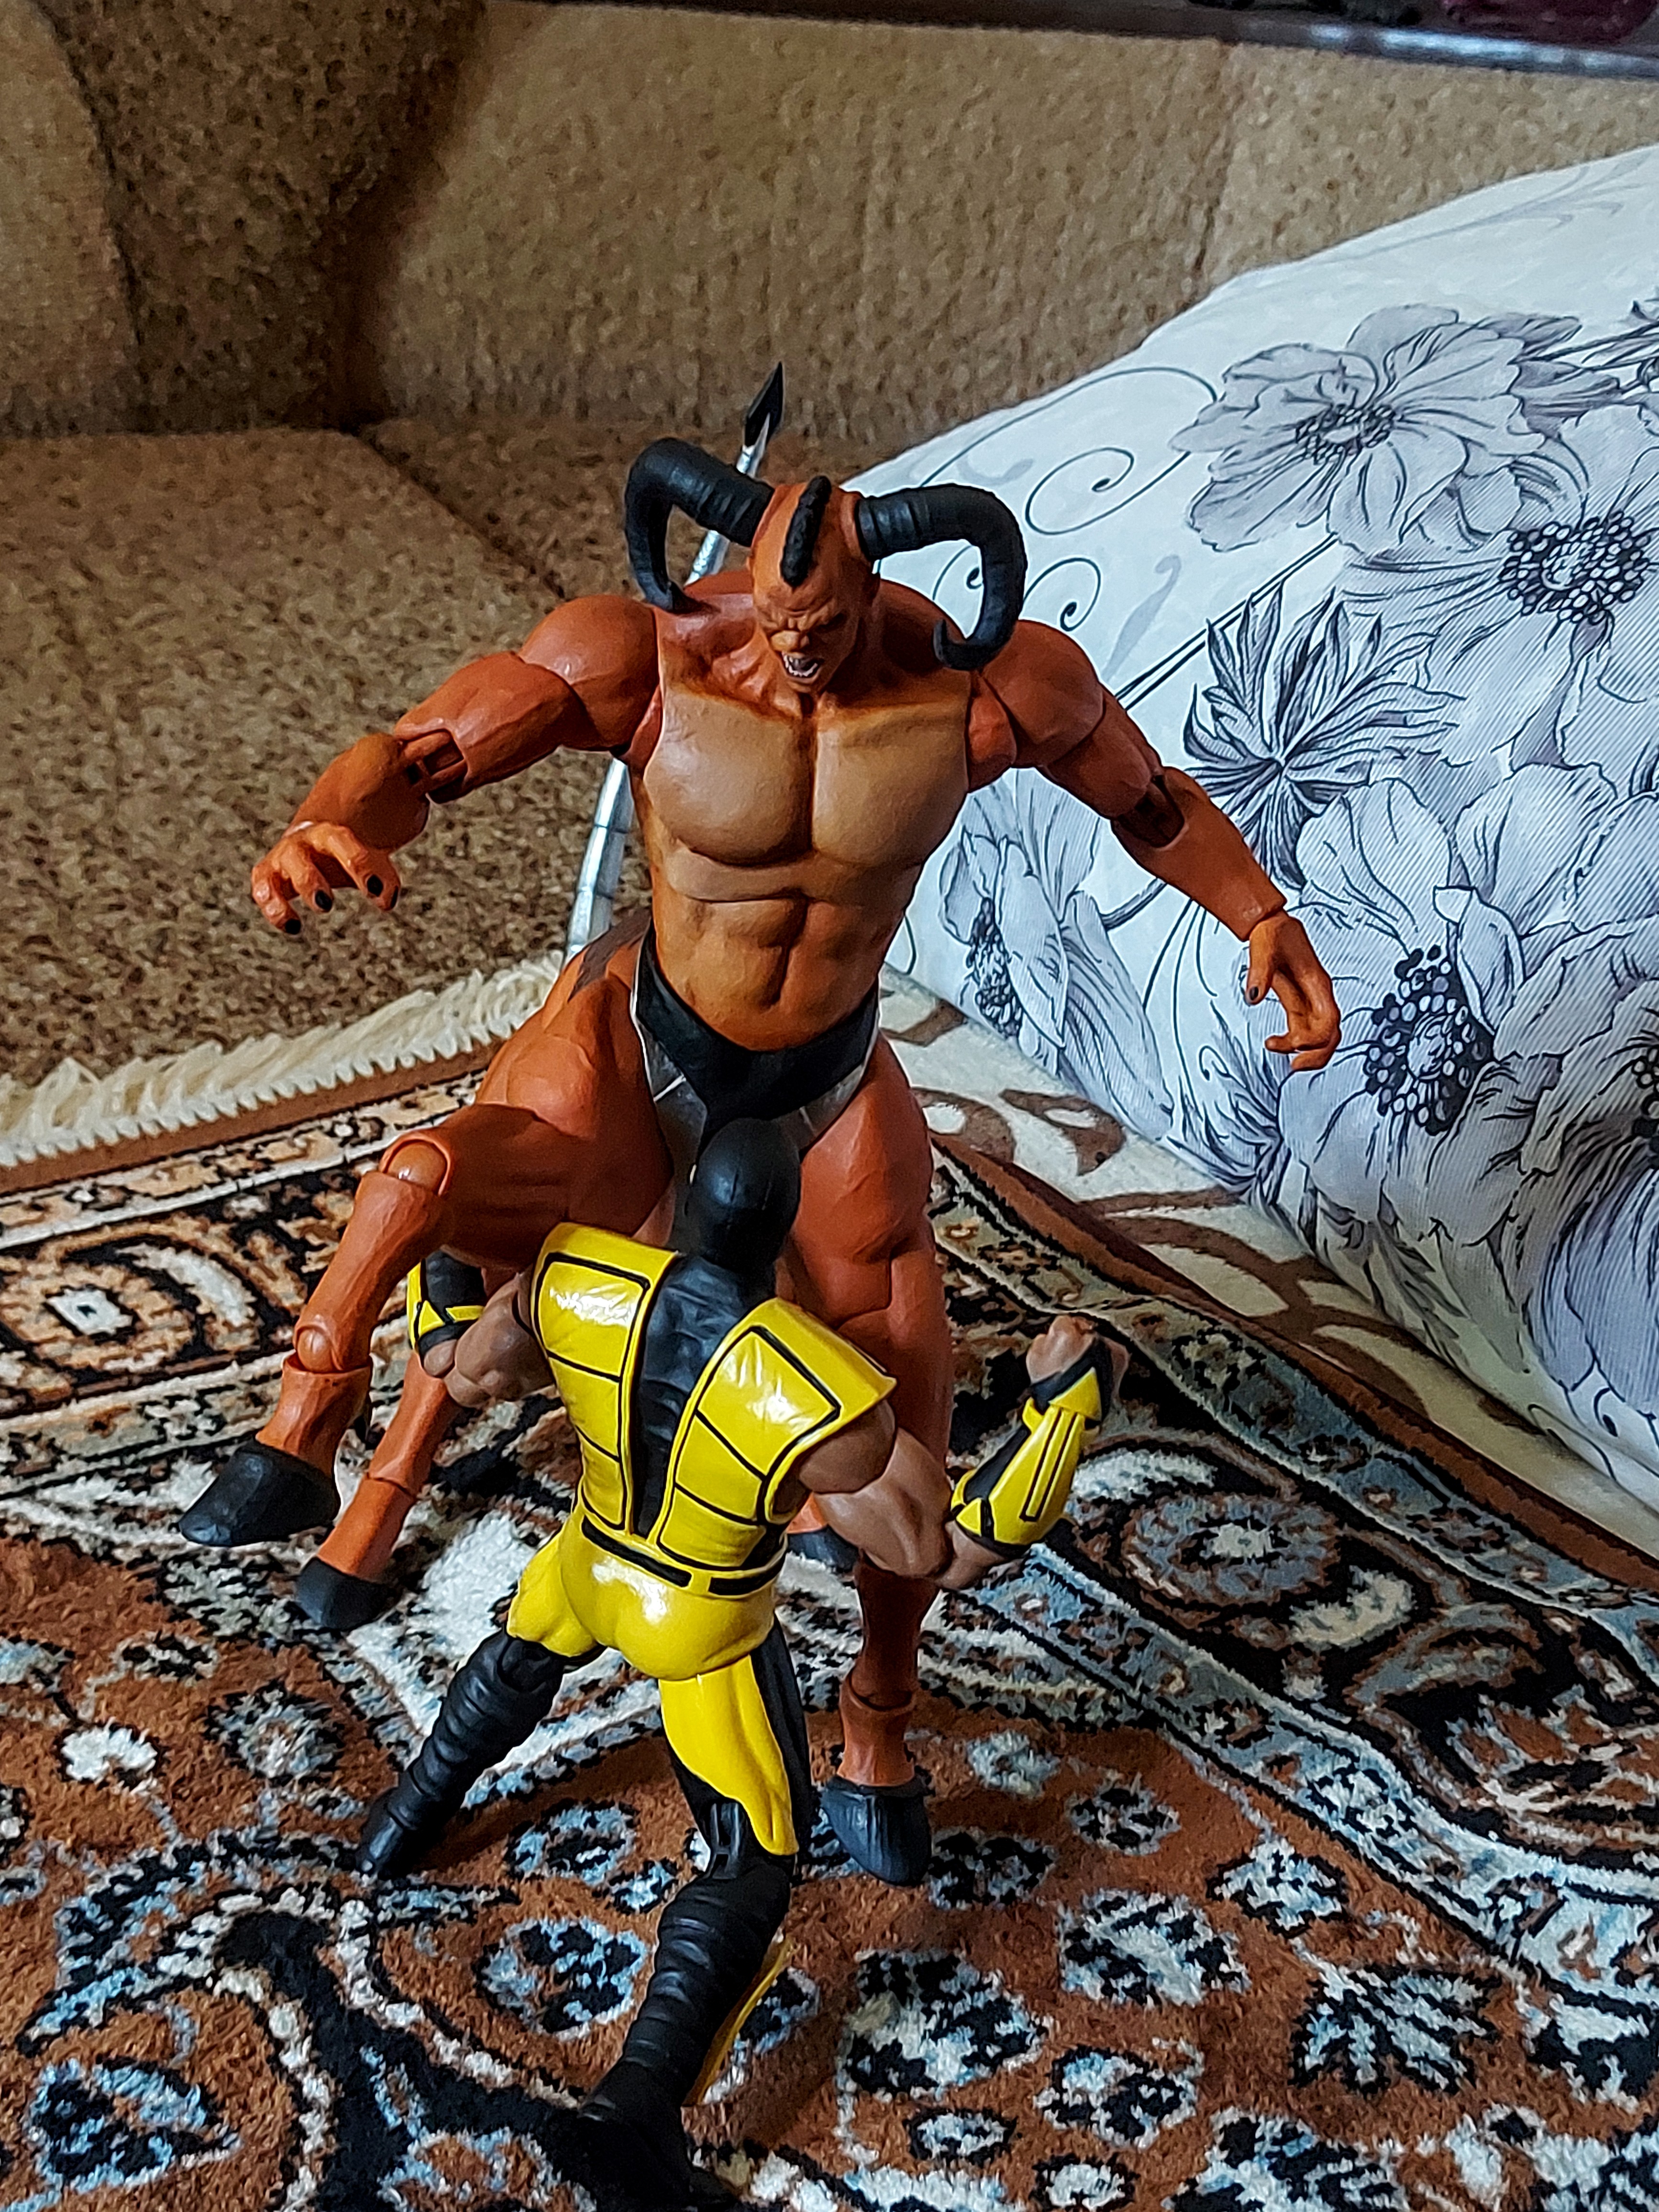
Shokan, storm, collectibles, warrior, fighter, action, figure, toy, art, thigh, Barechested, event, fun, illustration, painting, undergarment, hat, cg artwork, fiction, fictional character, chest, mythology, leisure, visual arts, room, shorts, underpants, recreation, action figure, flooring, comics